Green Bay Packers Foundation

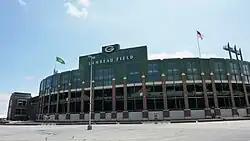
Lambeau Field, the home of the Green Bay Packers and the foundation's headquarters

The Packers Foundation is a 501(c)(3) organization headquartered at Lambeau Field in Green Bay, Wisconsin. It is led by a 10-person board of trustees drawn from the Green Bay Packers board of directors. The trustees review the yearly grant applications and decide how much money is to be provided to each applicant. Even though the foundation is legally a separate entity and not part of the Green Bay Packers organization, it closely follows the goals of the Packers. It is the primary instrument the team uses for charitable giving. This is reinforced by the fact the Green Bay Packers are the primary financial contributor to the foundation. In 2019, the foundation reported an endowment fund totaling over $40 million.